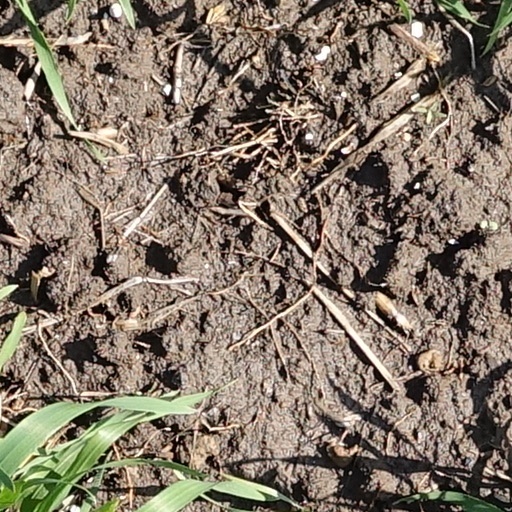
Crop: wheat